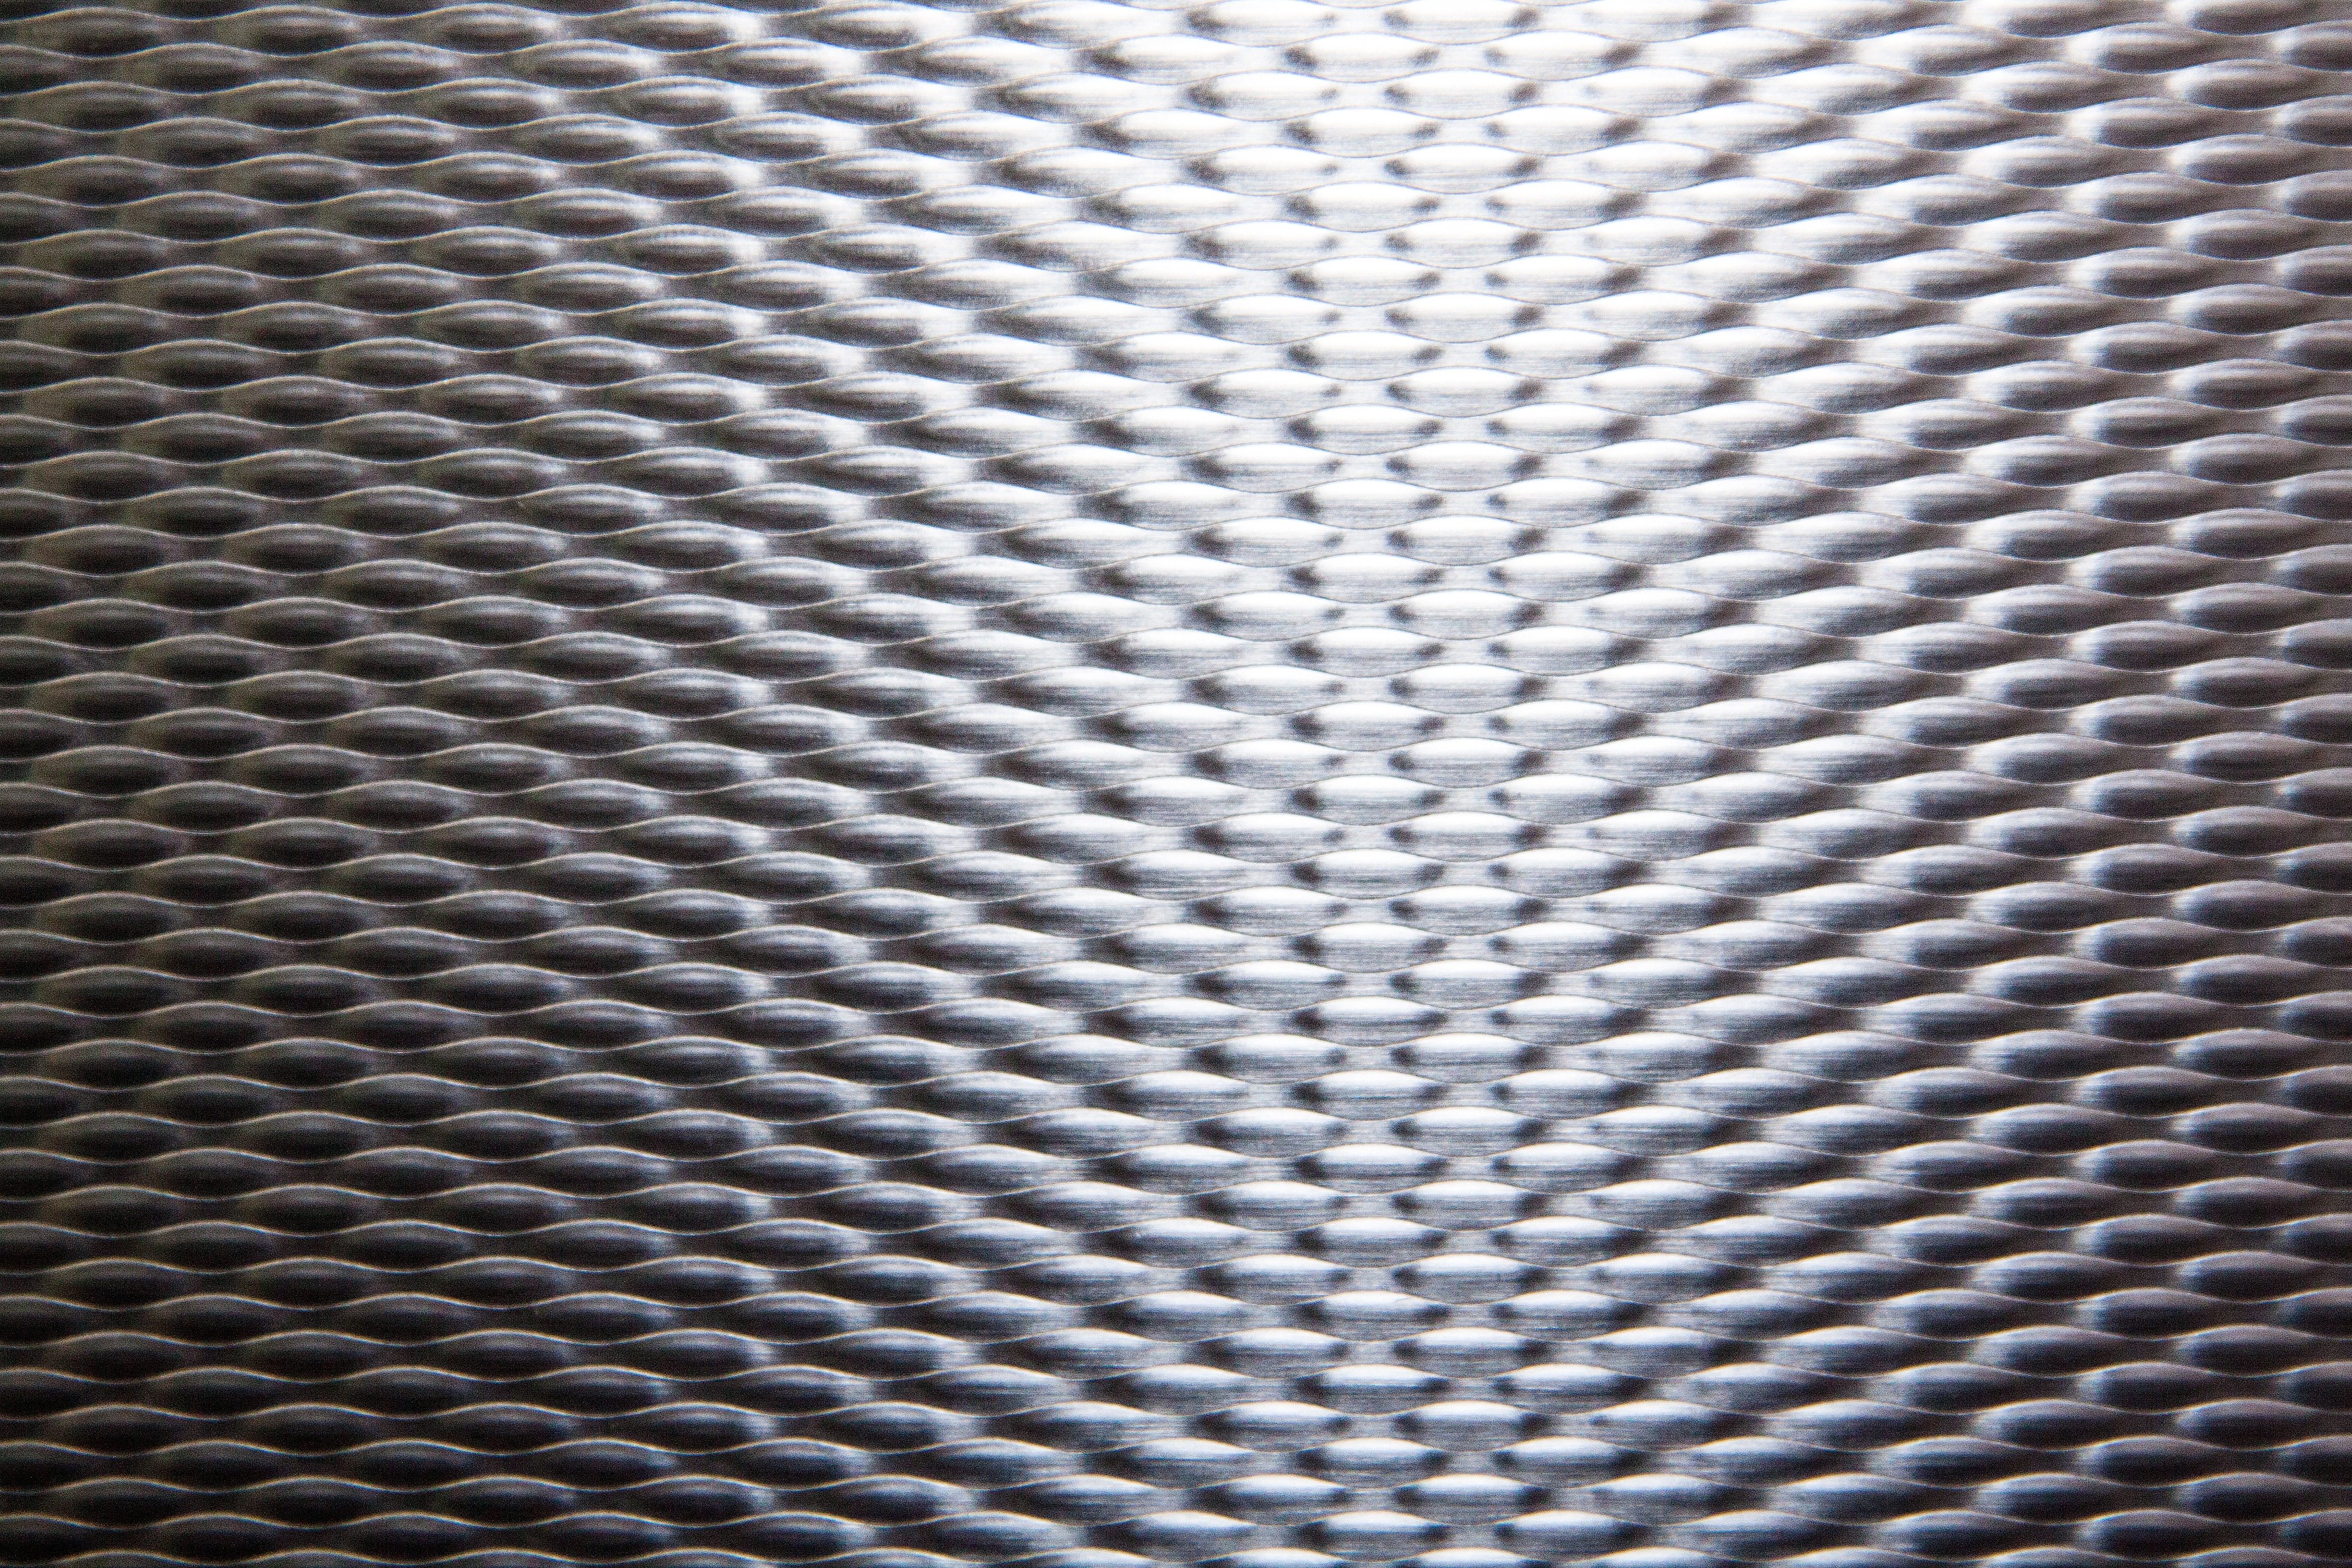
wing, structure, wheel, floor, steel, pattern, line, material, tire, circle, surface, background, design, silver, net, mesh, noble, woven, embossing, tread, fund, flooring, optical deception, finishing, chain link fencing, automotive tire, non rusting, surface treatment